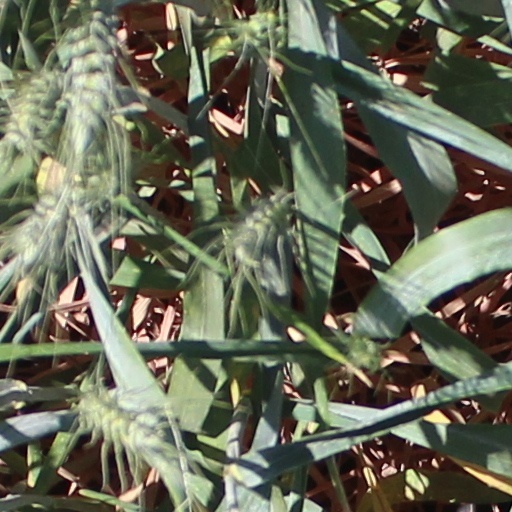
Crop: wheat